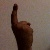
The image shows a hand gesture representing the number 1 in Indian Sign Language.